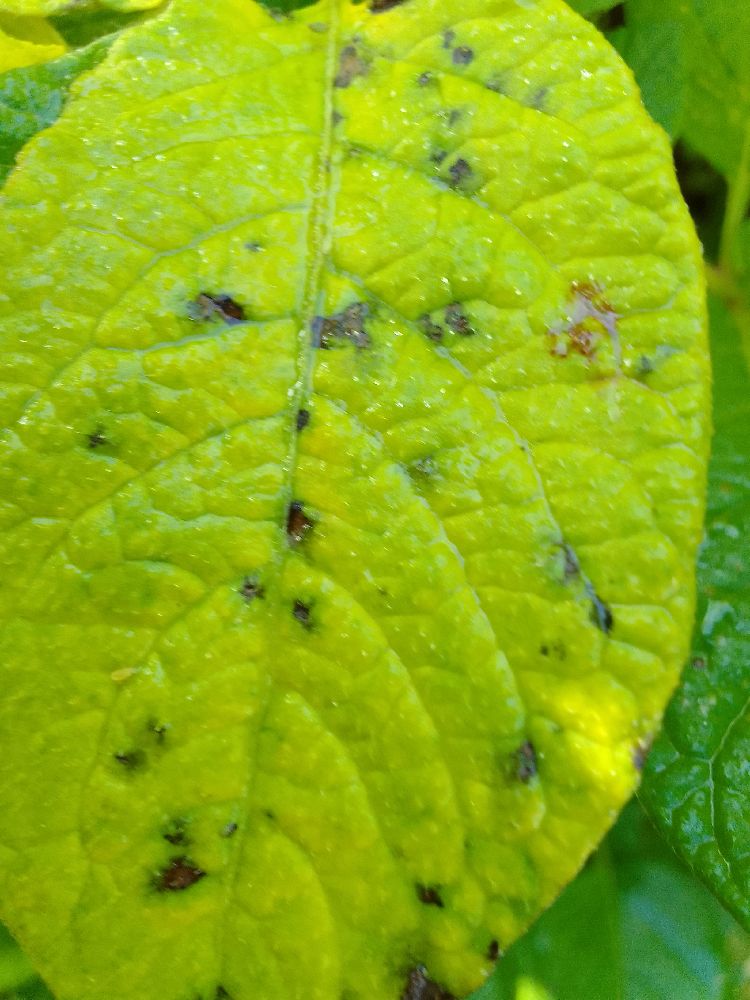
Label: Early blight